Ogu people

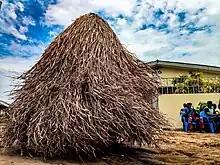
The Zangbeto masquerade

The Ogu people are found in Badagry and in the Yewa and Ipokia region of Ogun State and Makoko in Lagos. They are also located in some parts of the Republic of Benin. Since their environment is surrounded by water, majority of Ogu people are into fishing, coconut processing and salt production while some are involved in trading and farming. The people of Ogu strongly believe in their traditions despite most of them being followers of other religions, they are seen worshipping a deity called Zangbeto. (A Nightman).